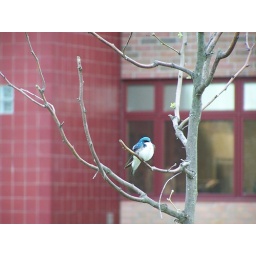
Not too many blue birds can be found around Alliance. This one is super.